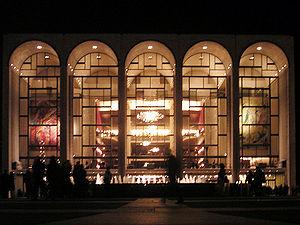
Le Metropolitan Opera ou le « Met » est une salle d'opéra située dans le centre culturel du Lincoln Center, dans l'arrondissement de Manhattan à New York, aux États-Unis.
Montand la vie continue est un ouvrage biographique de l'écrivain franco-espagnol Jorge Semprún, publié en 1983 sur la vie du chanteur-comédien Yves Montand et la longue amitié qui les liait.
Un opéra est un édifice conçu dans l'objectif d'y représenter des œuvres lyriques. Comme nombre de théâtres, il est constitué par un bâtiment abritant une scène, une fosse d'orchestre, une salle, des coulisses, des ateliers de confection des costumes et de construction des décors et des bureaux destinés à l'administration de l'institution qu'il abrite. Il trouve sa spécificité et son appellation au XIXᵉ siècle où il est complété par un foyer destiné aux mélomanes pour être à nouveau plus largement intégré à la fin du XXᵉ siècle dans des structures de type centre culturel ouvertes à tous les arts du spectacle.
Le Metropolitan Opera : en direct et en HD est une initiative du Metropolitan Opera de New York, pour retransmettre certaines de ses productions, en direct et en haute définition, dans des salles de cinéma de plusieurs pays du monde depuis 2006. Douze opéras seront présentés durant la saison 2012-13 dans plus de 1 900 salles et 64 pays.